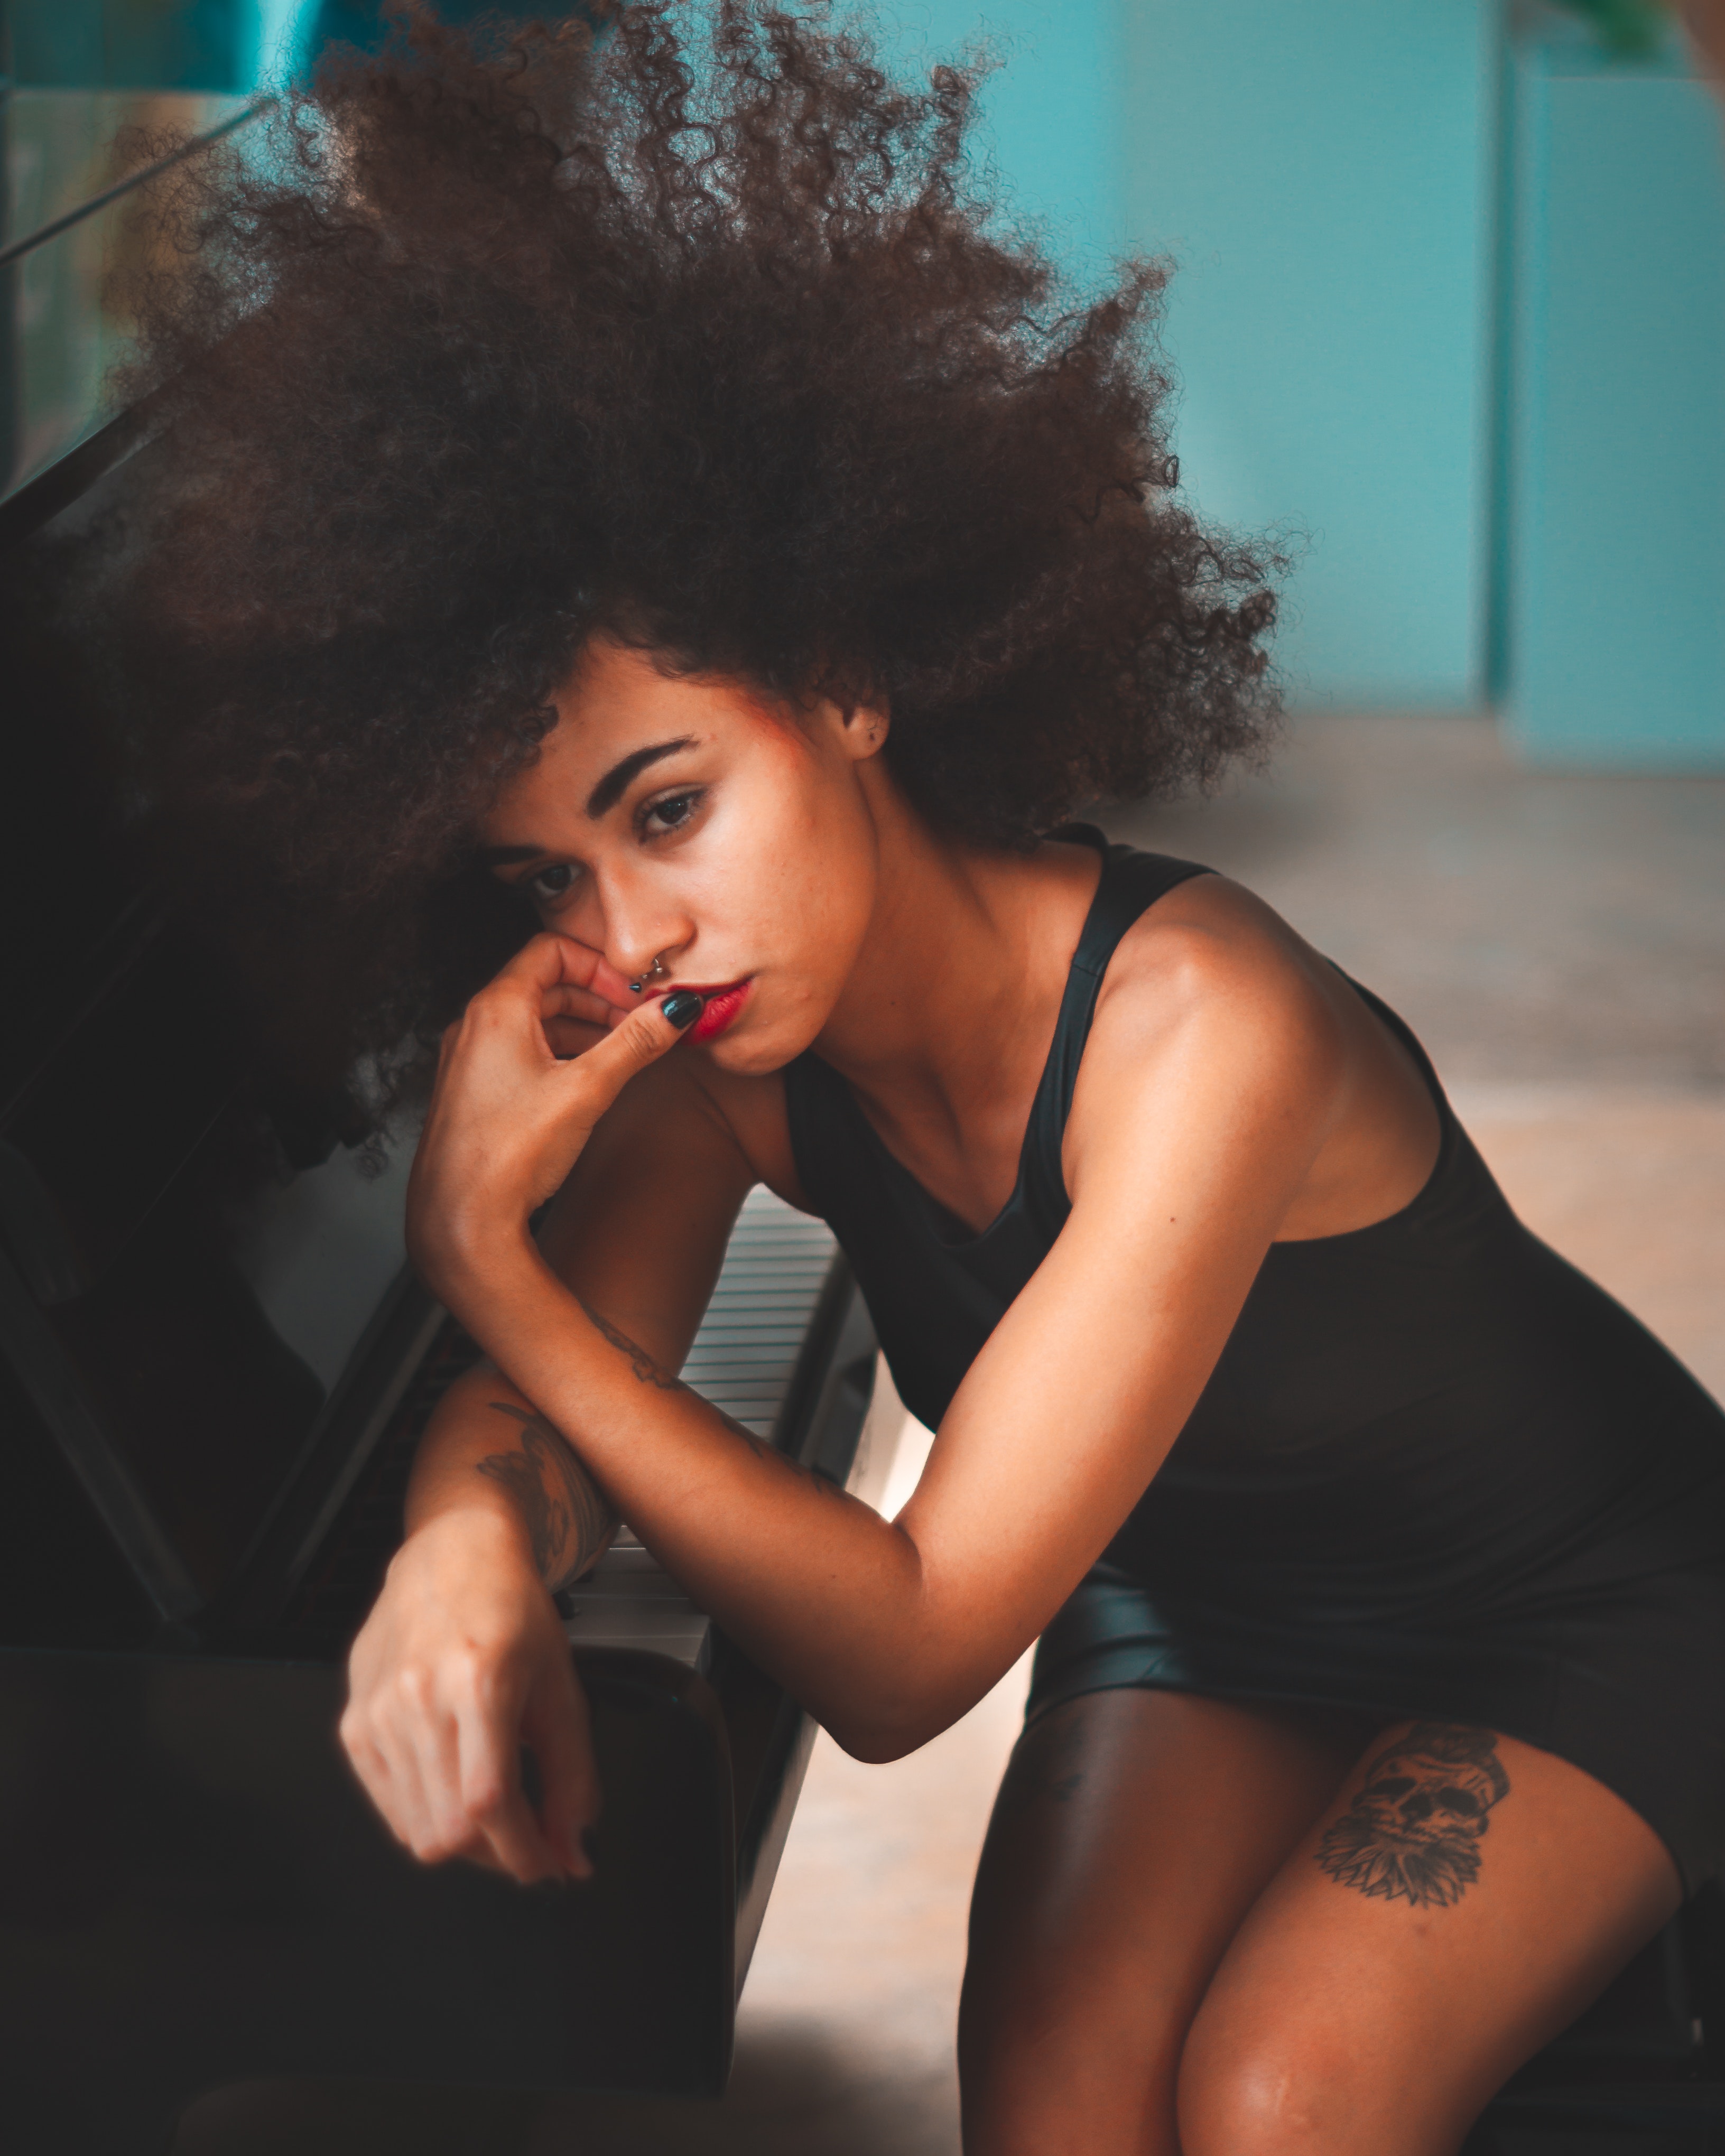
hair, beauty, hairstyle, skin, lip, lady, black hair, shoulder, chin, fashion, model, photo shoot, arm, photography, leg, mouth, long hair, muscle, sportswear, brown hair, afro, thigh, style